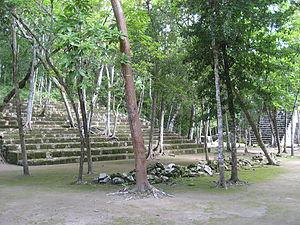
Groupe Sud, Balamku, Campeche, Mexique
Balamku est un petit site maya qui n'a été découvert qu'en 1990. Néanmoins, c'est sa grande frise en stuc, dite frise de l'Univers, sans équivalent connu, qui en fait l'intérêt parmi les autres sites mayas de l'état mexicain du Campeche. Le site fut occupé dès 300 avant notre ère et les plus importants bâtiments découverts à ce jour ont été édifiés entre 300 et 600 de notre ère.